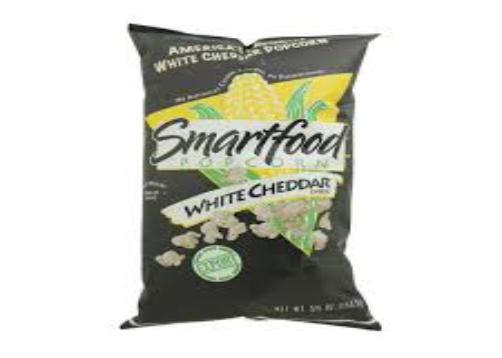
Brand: Futurelife SmartFood
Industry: Food